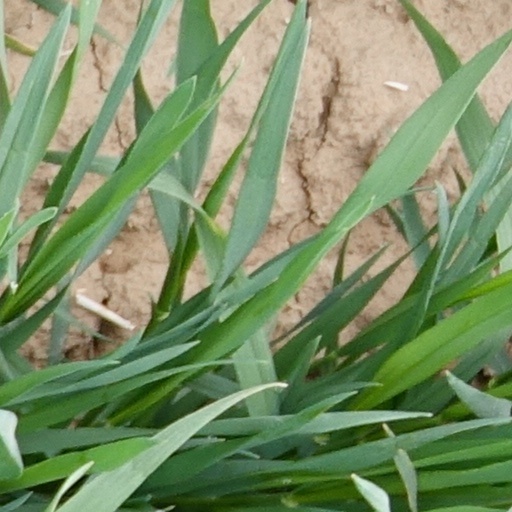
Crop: wheat